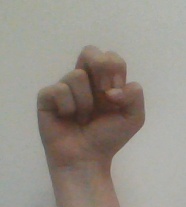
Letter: gaaf